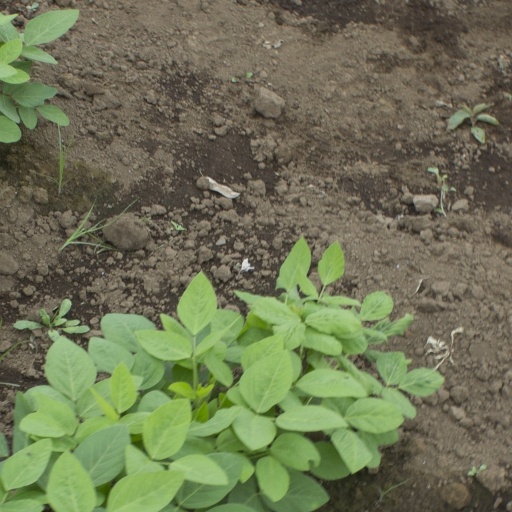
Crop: soybean